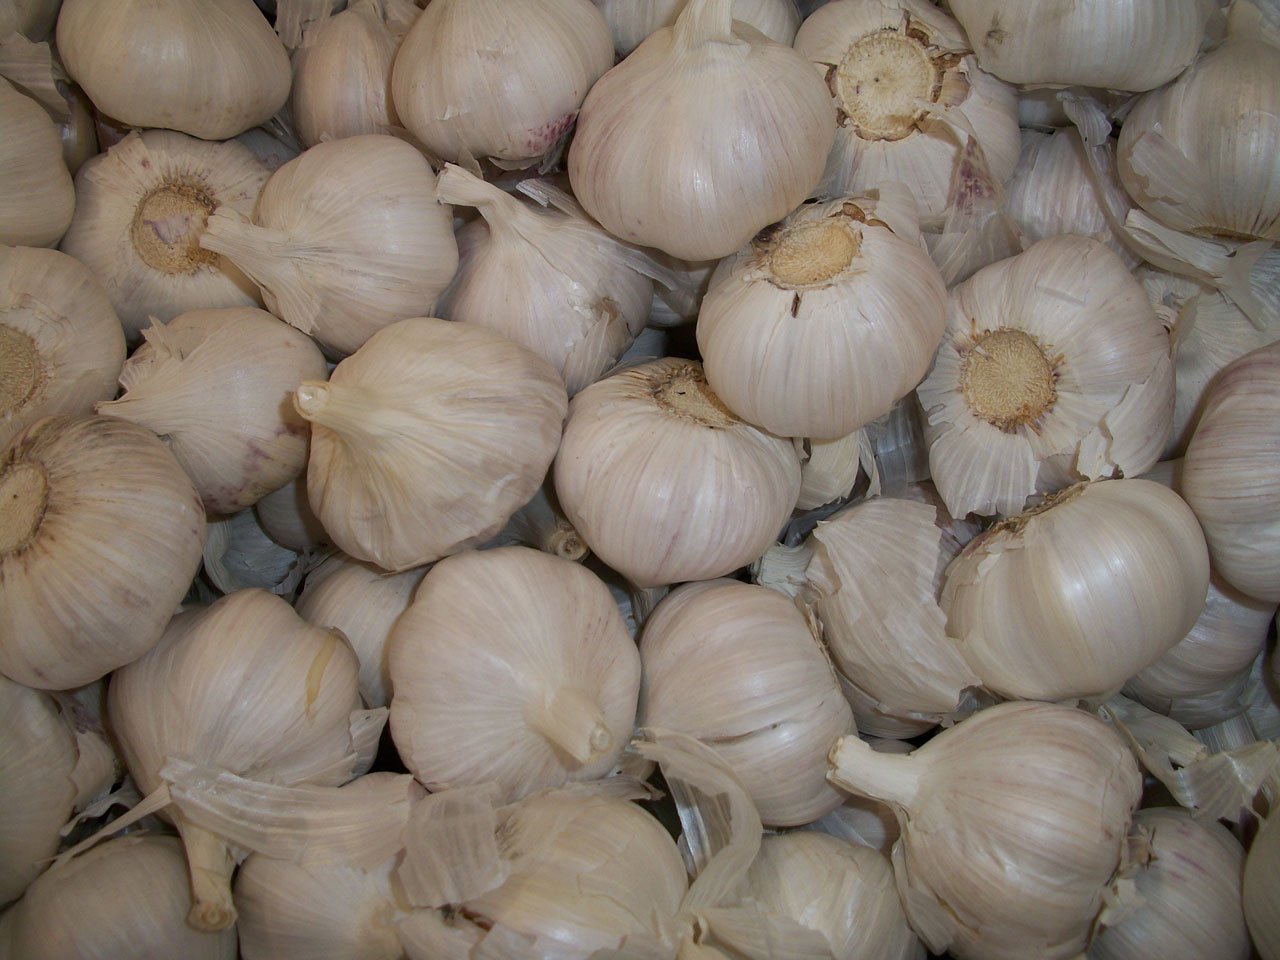
plant, food, spice, ingredient, garlic, produce, vegetable, healthy, onion, clove, seasoning, spicy, raw, organic, pungent, flowering plant, flavoring, shallot, land plant, onion genus